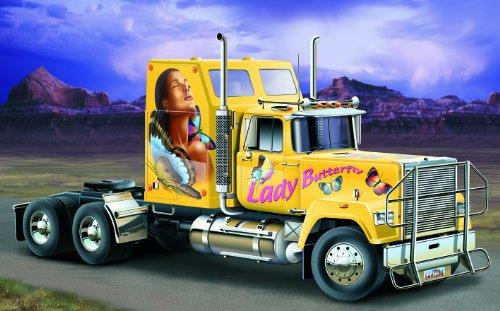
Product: Italeri 1/24 American Superliner Tractor
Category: Toys & Games | Play Vehicles | Toy Vehicles
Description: Italeri 3820S 1/24 American Superliner Tractor, 3820S.
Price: $69.30
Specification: ProductDimensions:35.2x0.1x0.1inches|ItemWeight:14.1ounces|ShippingWeight:1.81pounds(Viewshippingratesandpolicies)|ASIN:B00061HKLA|Itemmodelnumber:510003820|Manufacturerrecommendedage:12yearsandup